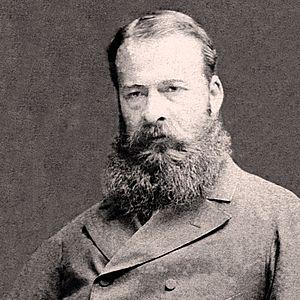
Cette liste recense les principales personnalités engagées dans la lutte contre l'esclavage et la traite des Noirs. Cette liste cite sans les différencier les noms d'antiesclavagistes et d'abolitionnistes. Notons cependant que l'abolitionnisme ne se confond pas avec l'anti-esclavagisme, dans la mesure où il ne se contente pas de s'opposer à la réduction en esclavage, mais envisage les stratégies pour parvenir à sa disparition, y compris en dégageant les bases d'une organisation économique et sociale alternative.